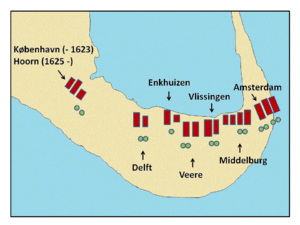
Smeerenburg
Kort over Smeerenburg med pakkhus (rødt) og spækovne (grønt) angivet med navnet på handelsbyen, der ejede dem.
Hvalfangerbyen Smeerenburg lå på Amsterdamøen på Svalbards nordvestligste del. Byen blev startet af dansk-norske og hollandske hvalfangere i 1619.